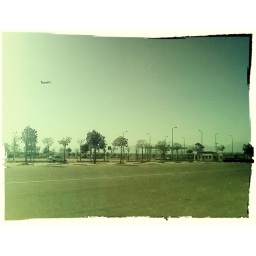
Runway reflexion in a bus window